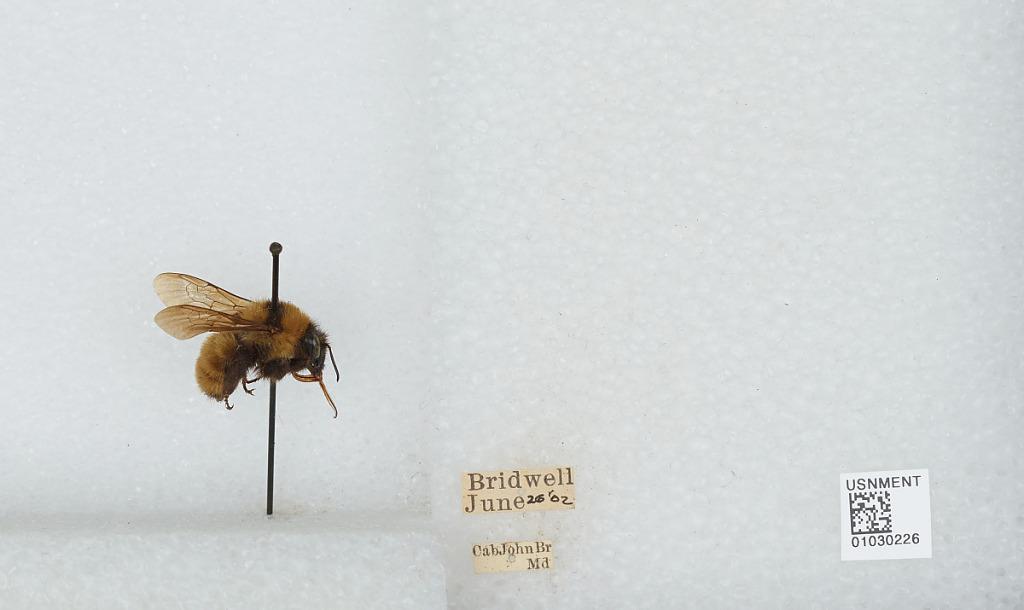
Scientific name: Bombus (Fervidobombus) pensylvanicus pensylvanicus (De Geer)
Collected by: Bridwell
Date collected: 1902-6-26
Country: United States
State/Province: Maryland
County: Montgomery
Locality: Cabin John Bridge
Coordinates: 38.9729, -77.1486